Michael Palmer (Canadian football)

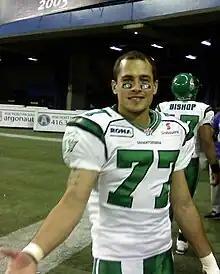

Michael Palmer (born October 31, 1980) is a former Canadian football wide receiver. He has played with the Toronto Argonauts and the Saskatchewan Roughriders. He has won 2 Grey Cups in 2004 and 2007. He went to school at Crestwicke Christian Academy and University of Guelph. Palmer is the son of former BC Lions linebacker Peter Palmer and former Canadian Olympic gymnast Jennifer Diachun-Palmer.